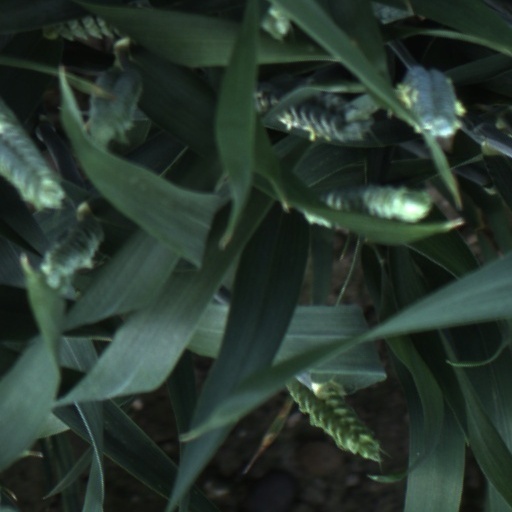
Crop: wheat